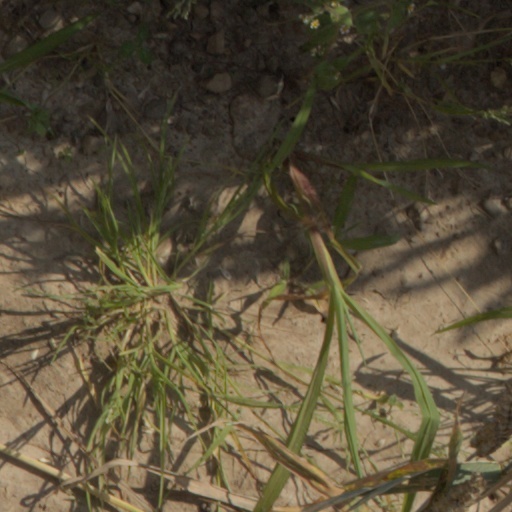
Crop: wheat